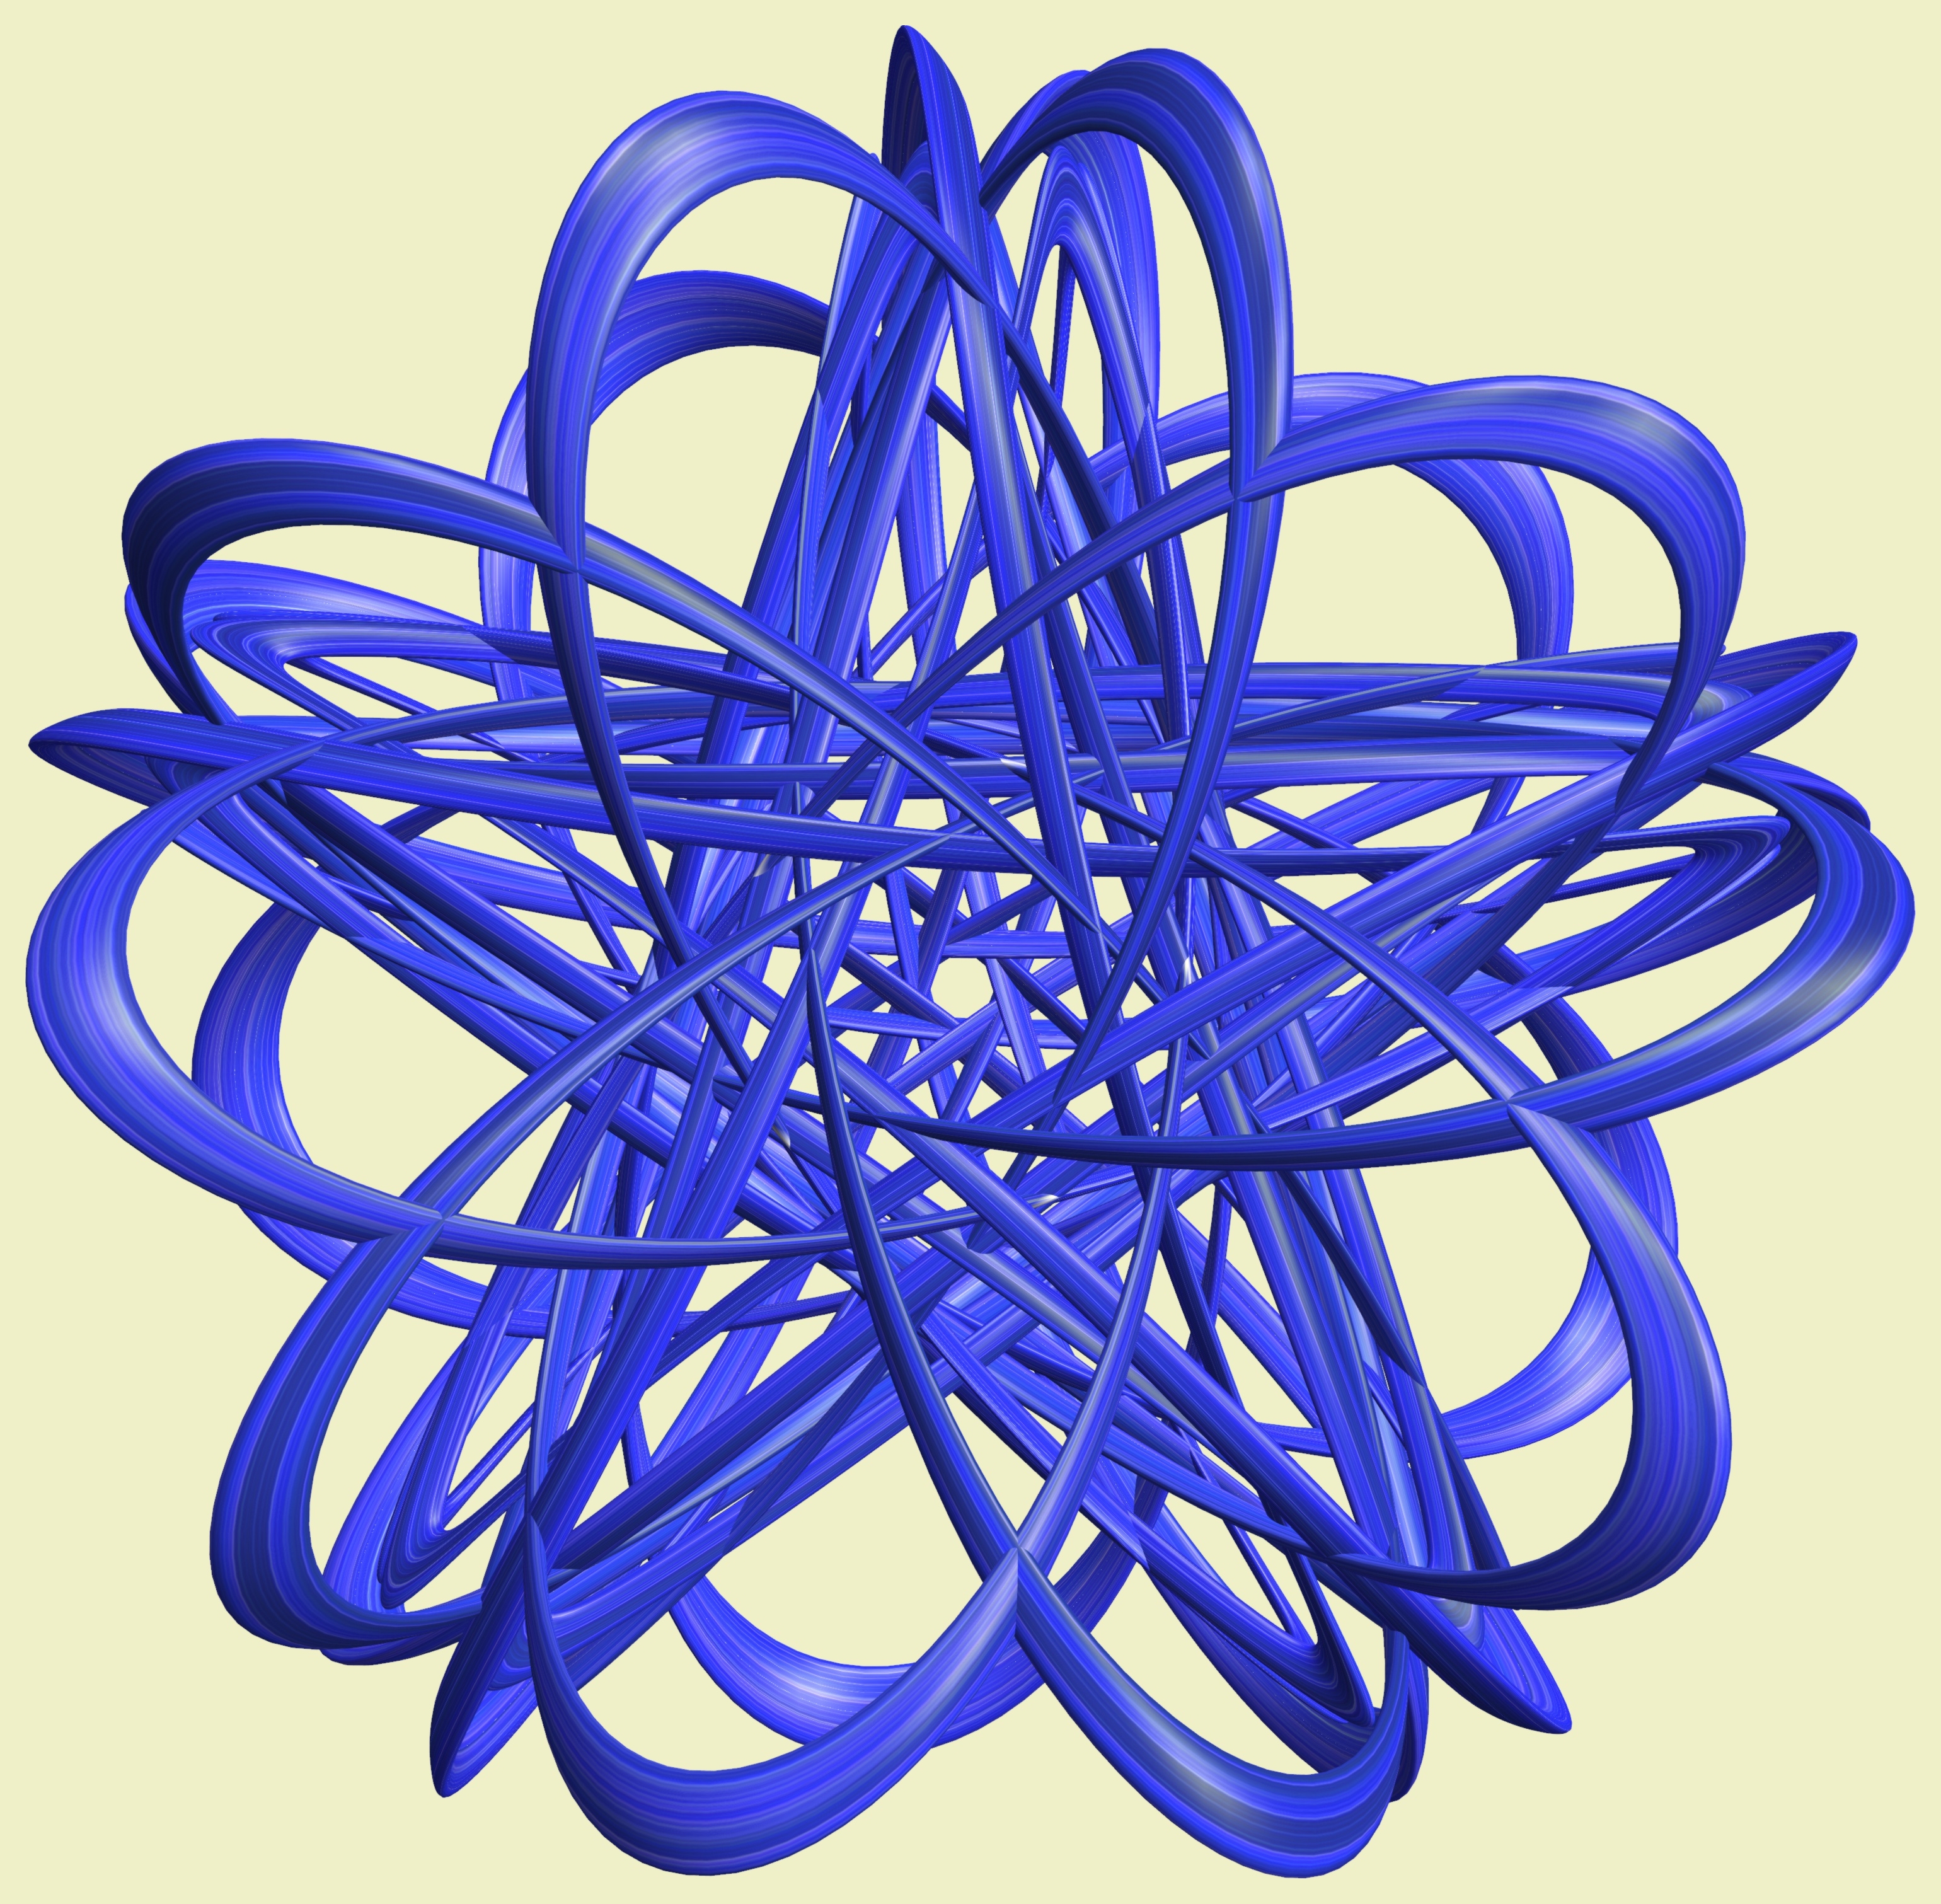
structure, wheel, texture, pattern, line, geometry, circle, font, sculpture, illustration, design, symmetry, mesh, 3d, graphic, shape, torus, mathematica, cg, parametricplot3d, code, program, algorithm, mapping, geometricsculpture, lissajous